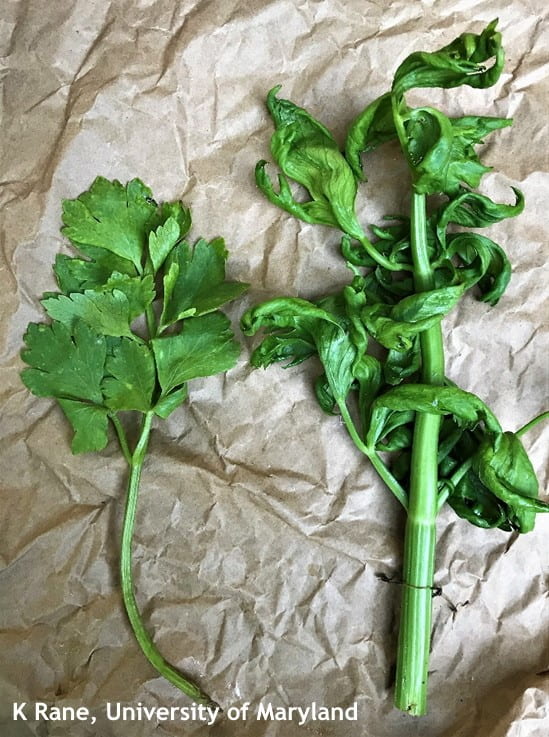
Plant: Celery
Disease: celery anthracnose